Villemareuil

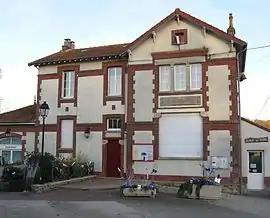
The town hall in Villemareuil

Villemareuil is a commune in the Seine-et-Marne department in the Île-de-France region in north-central France.